Schmutzdecke

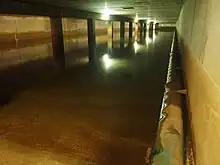
The Schmutzdecke layer on the surface of this slow sand filter

Schmutzdecke (German, "dirt cover" or dirty skin, sometimes wrongly spelled schmutzedecke) is a hypogeal biological layer formed on the surface of a slow sand filter and a form of periphyton. The schmutzdecke is the layer that provides the effective purification in potable water treatment, the underlying sand providing the support medium for this biological treatment layer.